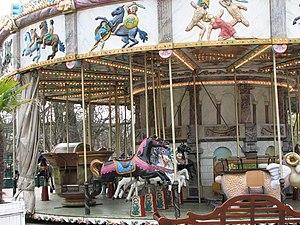
Le parc de la Toison d'or ou parc récréatif de la Toison d'or était un parc d'attractions situé à Dijon, en Bourgogne-Franche-Comté, en France, et jouxtant le centre commercial du même nom. Inauguré en avril 1990, il ferme définitivement ses portes en 1993. Le mouton doré qui en était la mascotte faisait référence au mythe de la Toison d'or.